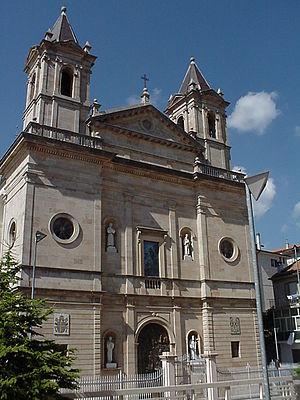
Cette liste recense les basiliques de la Calabre, Italie.
Ange d'Acri, au siècle Lucantonio Falcone, né le 19 octobre 1669 à Acri, et mort dans cette même ville le 30 octobre 1739, était un prêtre catholique italien, de l'ordre des Frères mineurs capucins. Prédicateur de renom, il suscita la ferveur des foules, était admiré pour sa piété et sa vie dépouillée, et aurait été l'objet de faits surnaturels. Il est vénéré comme saint par l'Église catholique.